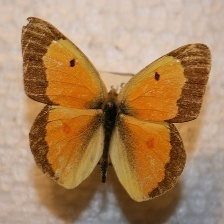
Species: CLOUDED SULPHUR
Butterfly family (ImageNet category): sulphur_butterfly